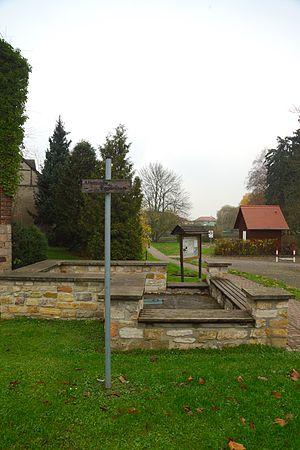
Wanzleben-Börde (Eggenstedt), Allemagne: Source de l'Aller: panneau